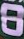
Number: 8